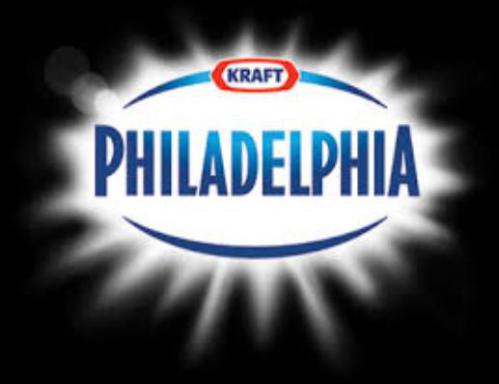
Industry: Food